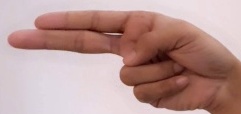
ASL sign: H